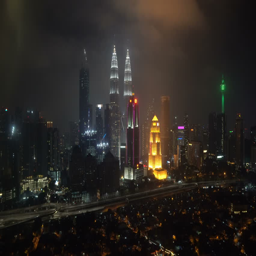
b - roll cinematic footage of night scene at city skyline overlooking